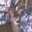
Label: deer